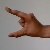
The image shows a hand gesture representing the letter 'Z' in Indian Sign Language.